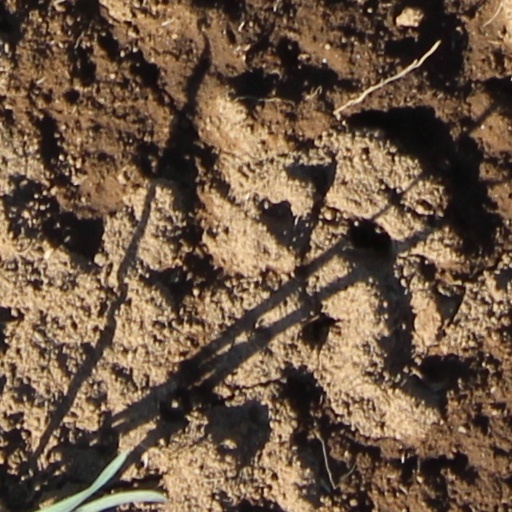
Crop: wheat